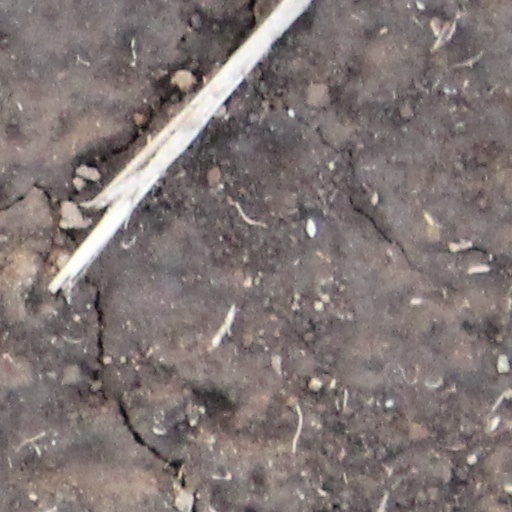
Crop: wheat